Netherton, West Midlands

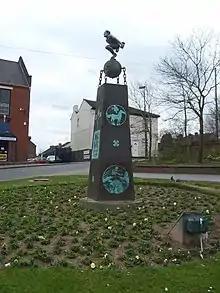
Statue of Joe Darby in Netherton

Sitiuted on the South Staffordshire coalfield and interspersed with layers of iron ore, fire clay and brick clay, Netherton has long been dominated by industry.